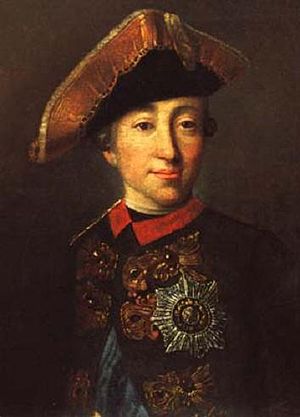
Peter 3. af Rusland
Peter 3. var zar af Rusland i et halvt år i 1762. Han var psykisk svag og særdelses pro-preussisk. Det gjorde ham til en meget upopulær regent.